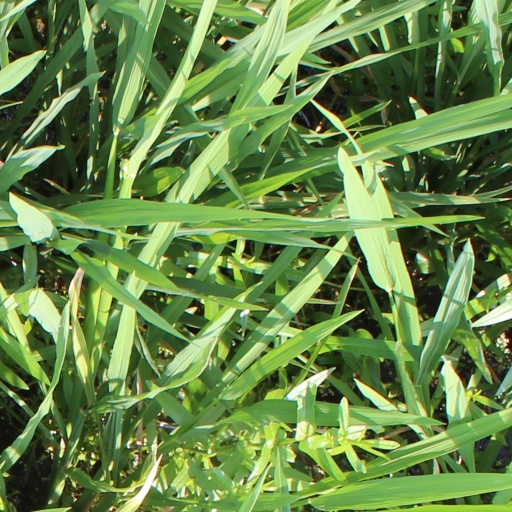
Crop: rice